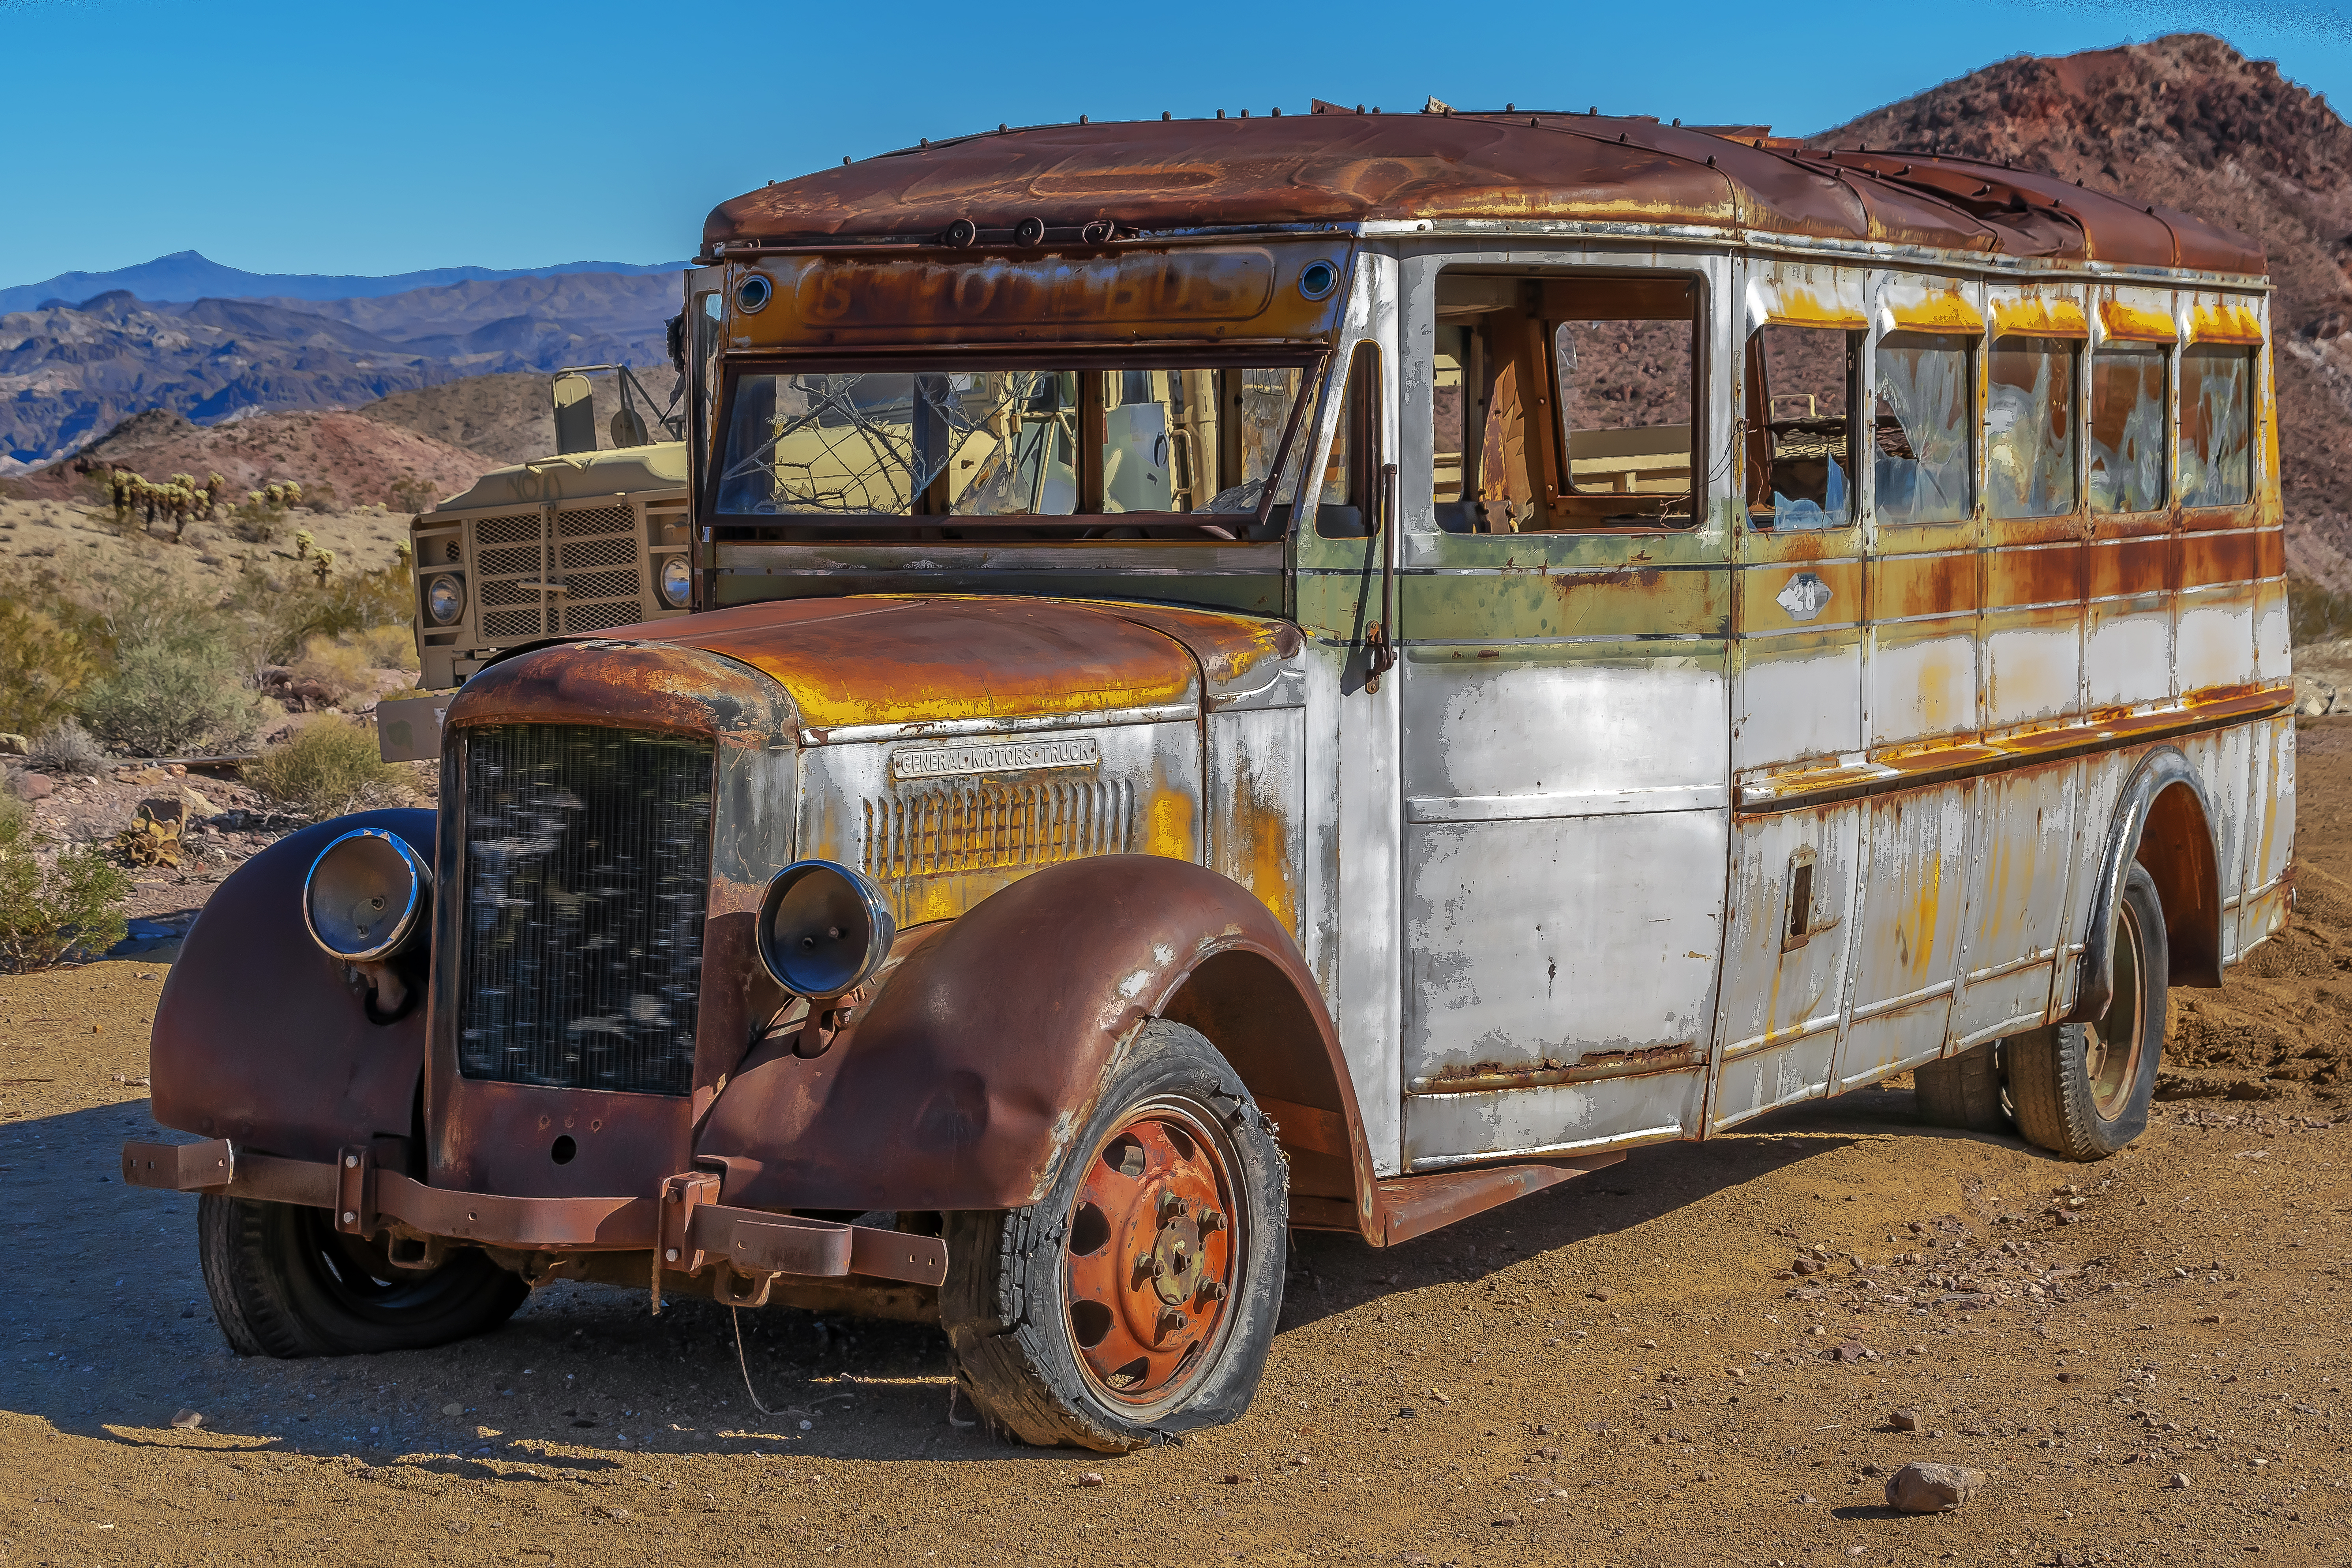
geotagged, nevada, searchlight, united states, usa, a6500, abandoned, attraction, auto, canyon, Car Graveyard, car photography, Clark County, Clark County Nevada, Clark County NV, classic, classic auto, classic car, classic cars, Classic Vehicle, desolate, El Dorado, El Dorado Canyon, El Dorado Mine, El Dorado Mountains, Eldorado Canyon Mine Tours, feet, ghost town, historical, isolated, lonely, mine, model, naked, Nelson Cutoff Road, Nelson Ghost Town, Nelson Nevada, Nevada Ghost Town, Nevada Ghost Town Photography, Nevada Mine Tour, Nevada Mountains, Nevada Tourism, old, old buildings, old cars, old town, portrait, rustic, rusty, scenic, Searchlight Nevada, sightseeing, sony, SONY a6500, SONY Alpha 6500, sony mirrorless, stripping, tourist attraction, Tourist Desert, travel, Travel Blog Photo, travel photography, vacation, vehicle, vintage, wife, motor vehicle, transport, car, vintage car, mode of transport, antique car, rust, landscape, automotive exterior, automotive design, wheel, automotive wheel system, tree, automotive tire, commercial vehicle, bumper, truck, wood, plant, hardtop